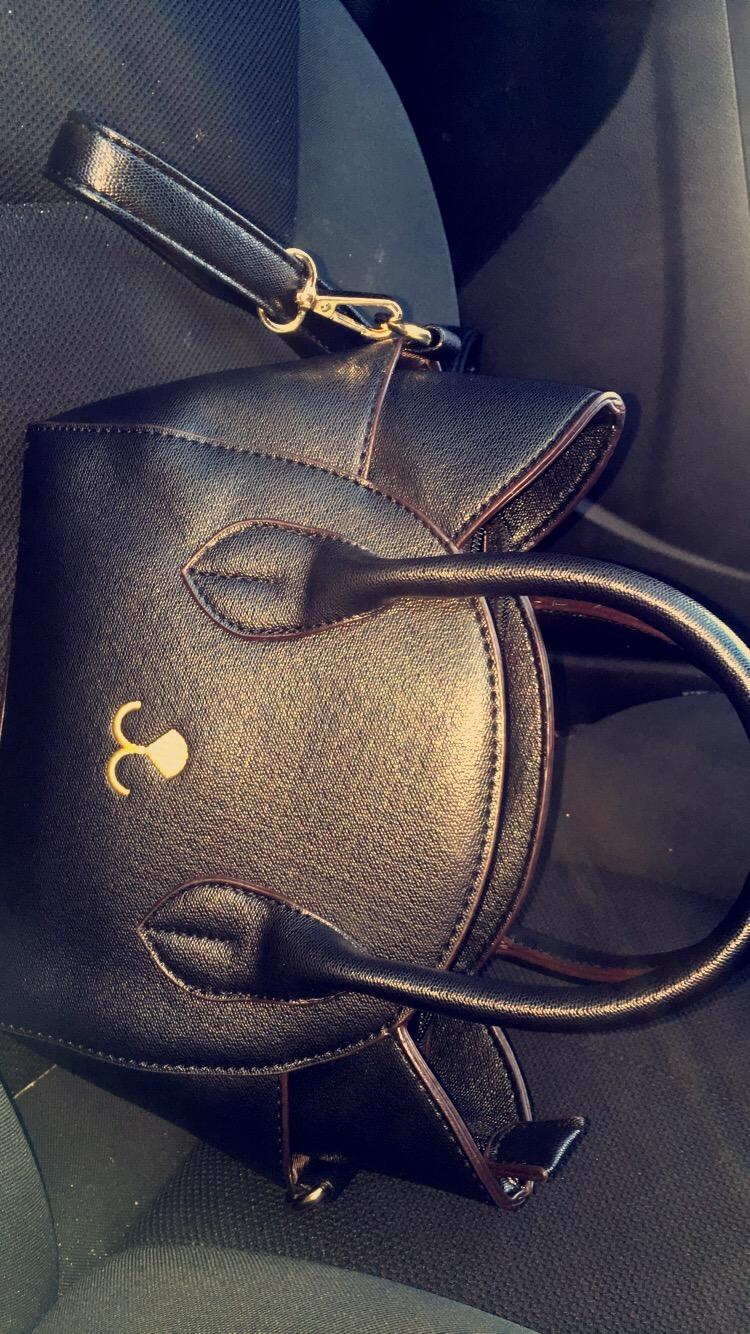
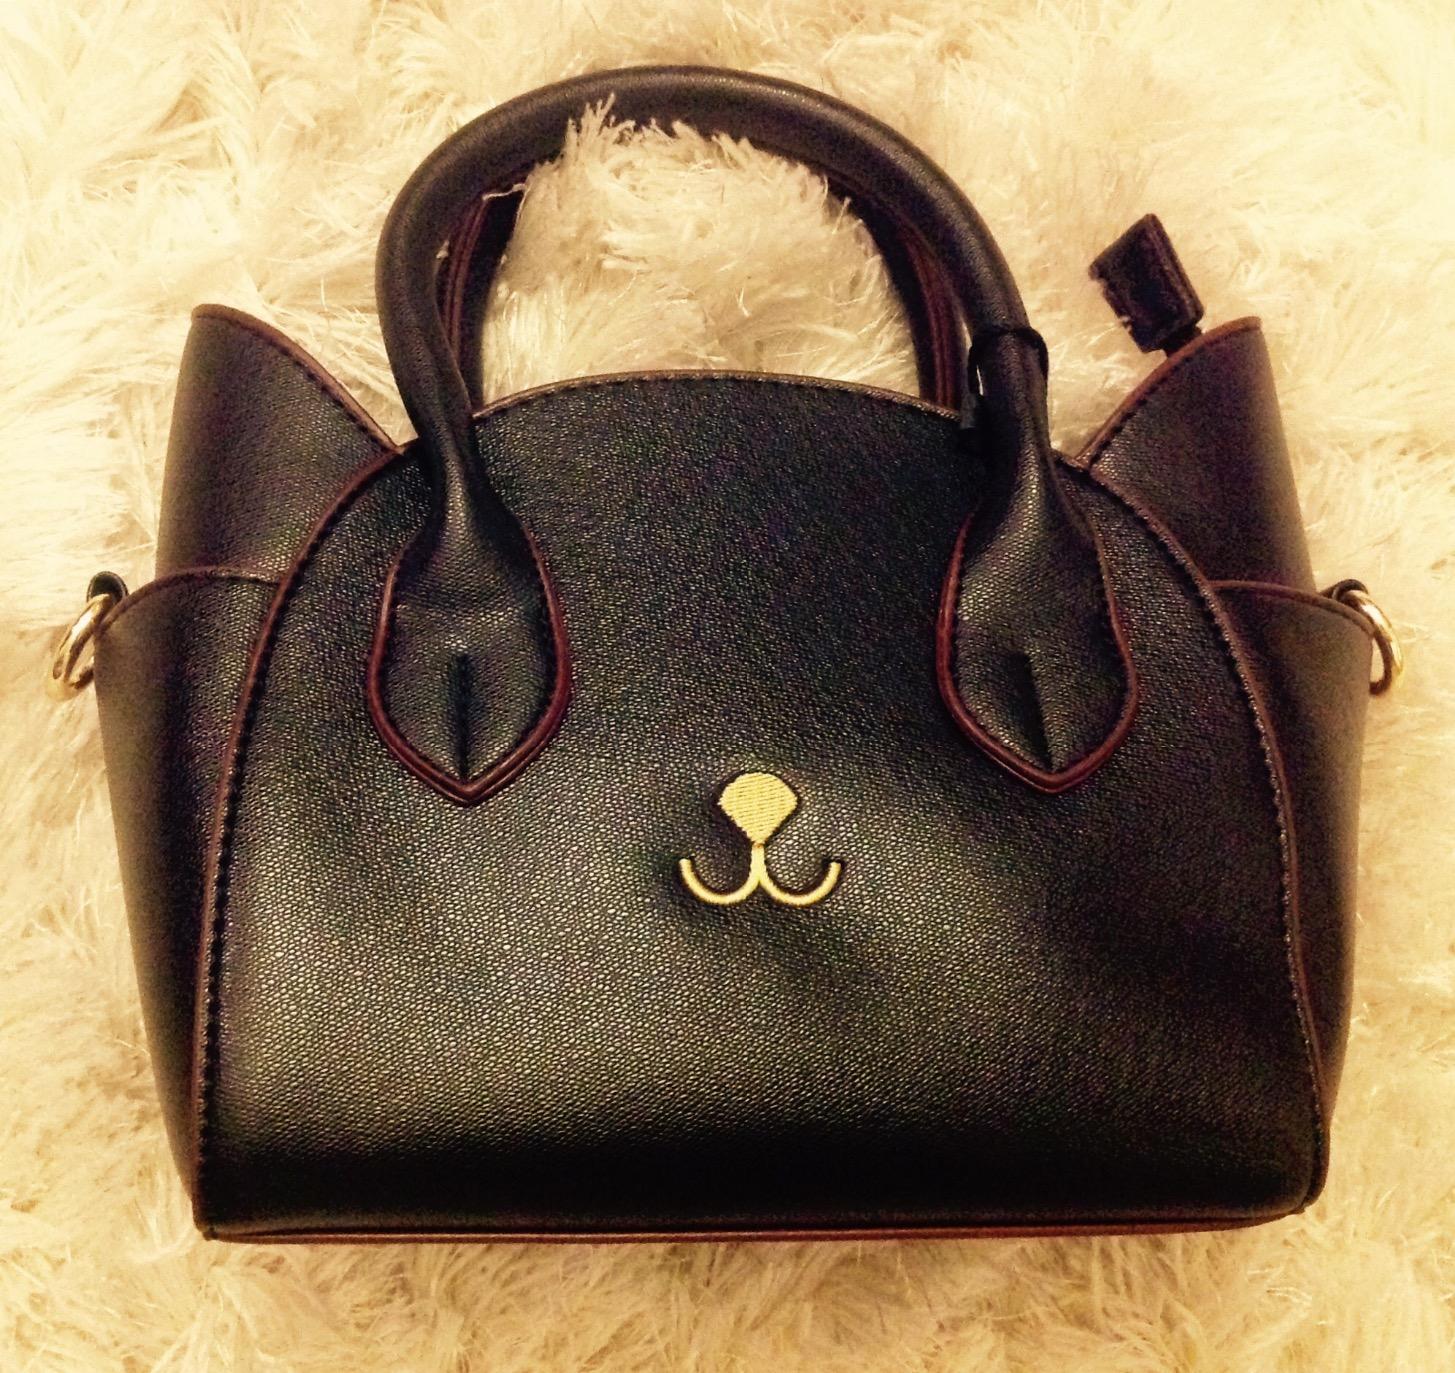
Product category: accessories_handbag
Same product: yes